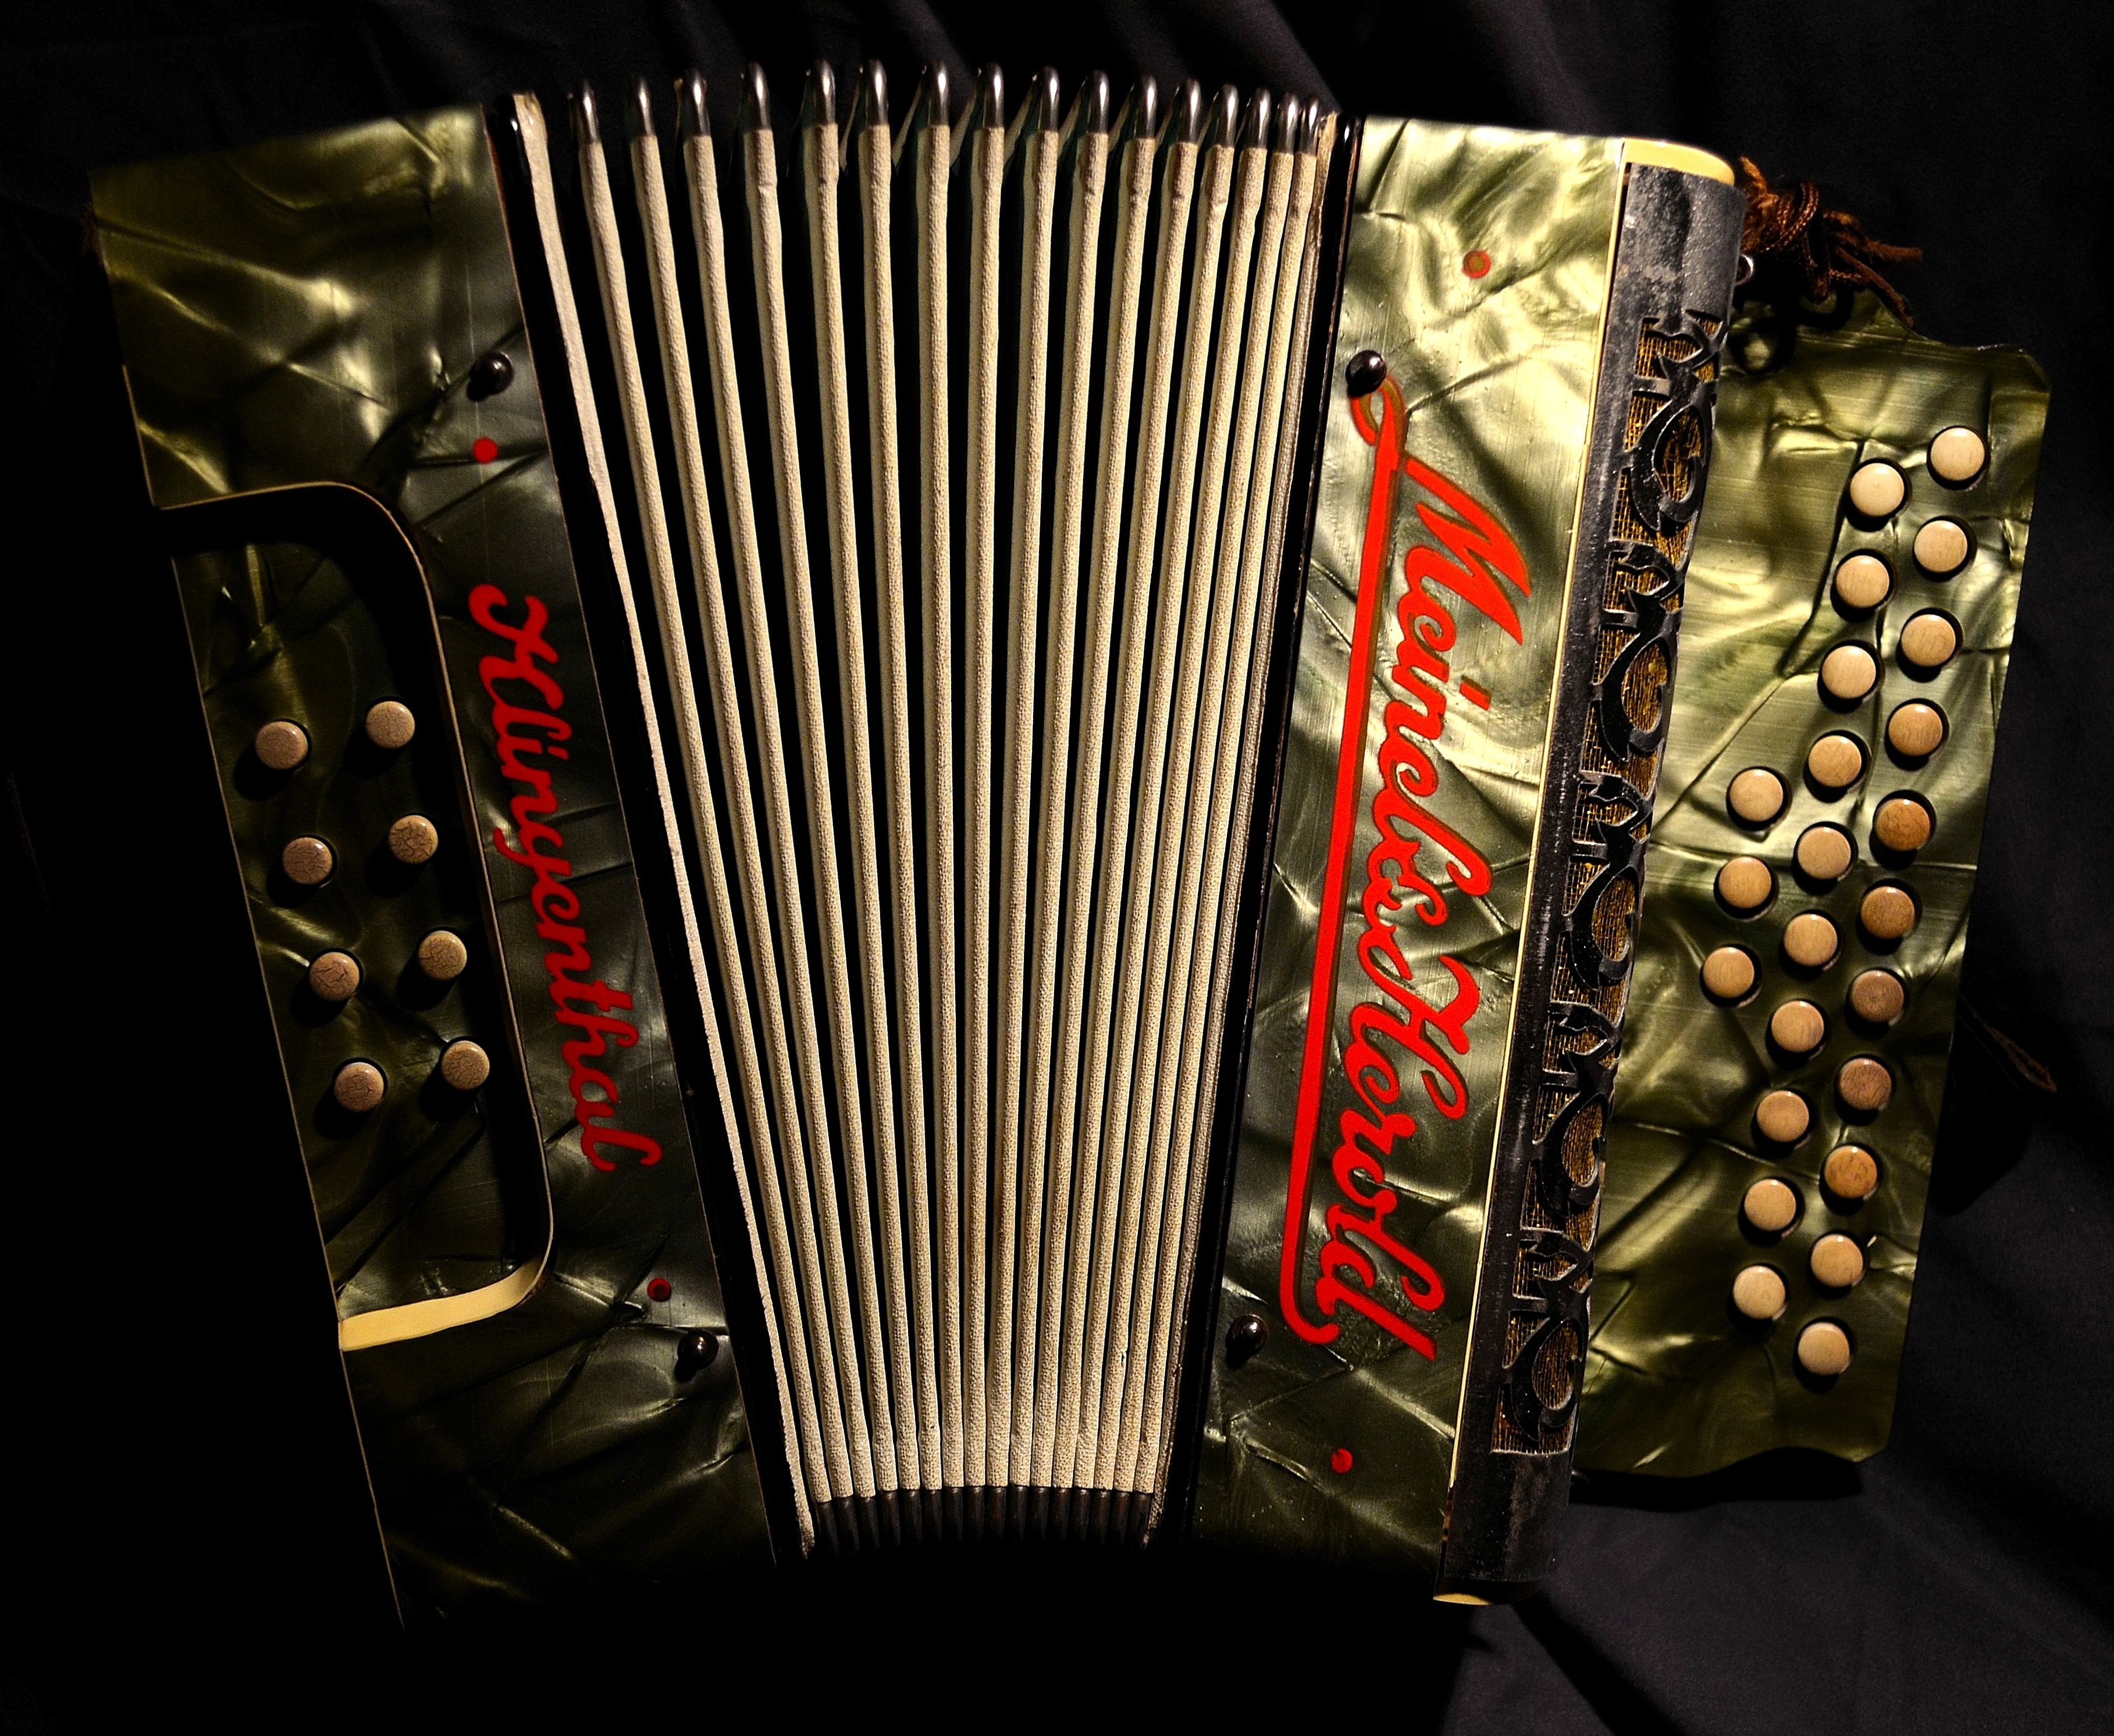
music, instrument, musical instrument, percussion, accordion, wind instrument, folk instrument, woodwind instrument, hand drum, bandoneon, garmon, diatonic button accordion, button accordion, schifferklavier, ziehhamonika